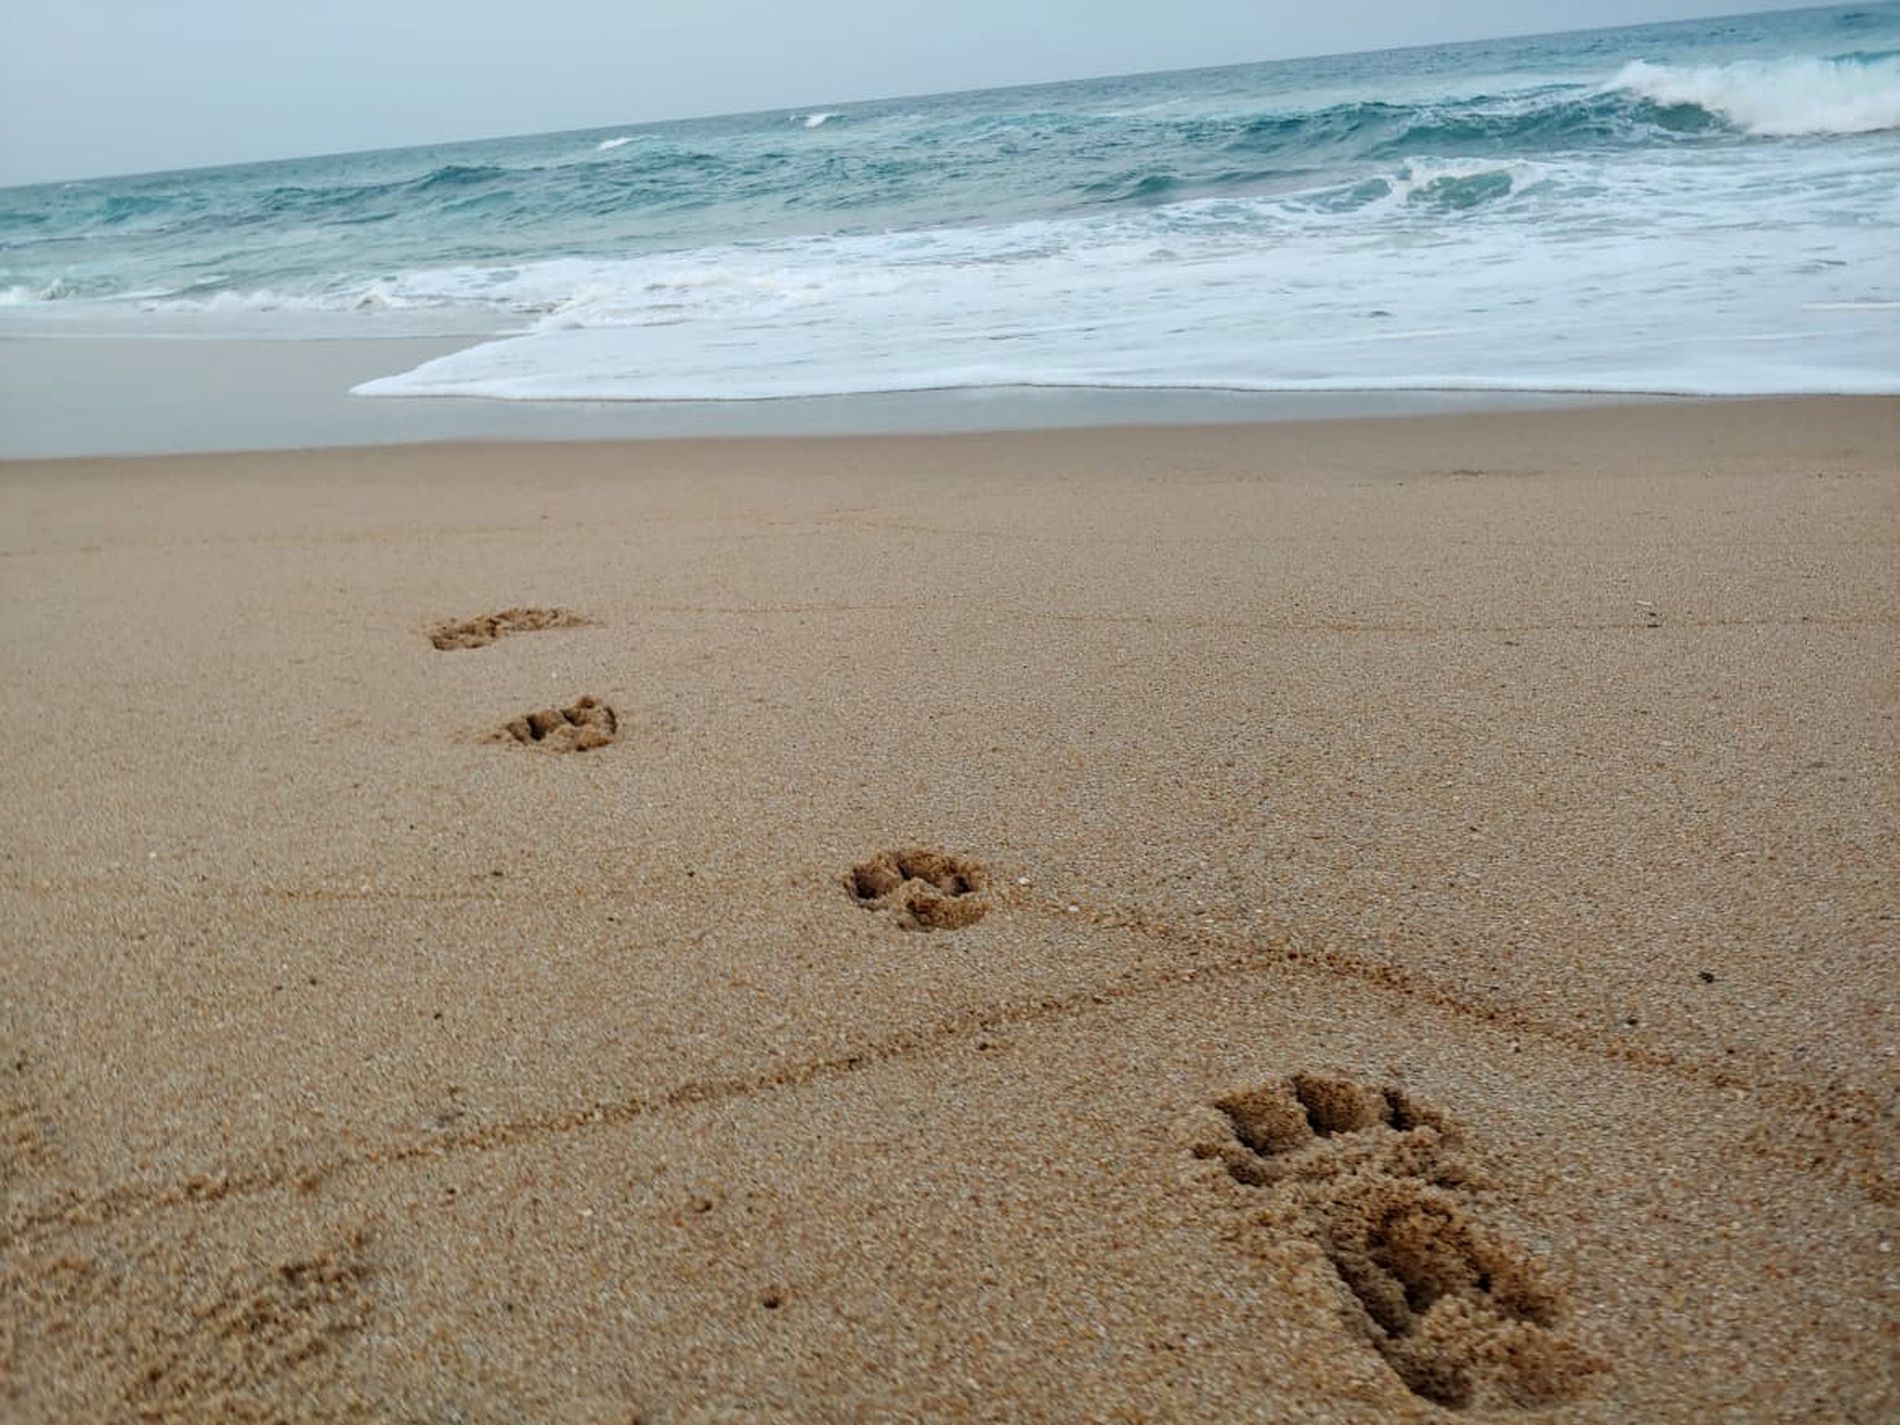
Footprints on the Beach
A photograph of some animal footprints on the sandy beach, in the background you can see the sky and the sea with its waves.
A medium shot taken at a slightly high camera angle of the footprints on the beach sand. The footsteps are facing the sea and are animalistic. The atmosphere is serene and cool.
Labels: Horizon, Nature, Outdoors, Sky, Beach, Coast, Sea, Shoreline, Water, Footprint